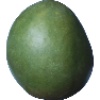
Label: Mango 1